Drama

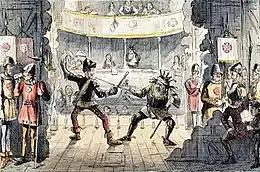
Depiction of a scene from Shakespeare's play "Richard III"

Drama is the specific mode of fiction represented in performance: a play, opera, mime, ballet, etc., performed in a theatre, or on radio or television. Considered as a genre of poetry in general, the dramatic mode has been contrasted with the epic and the lyrical modes ever since Aristotle's "Poetics"—the earliest work of dramatic theory.